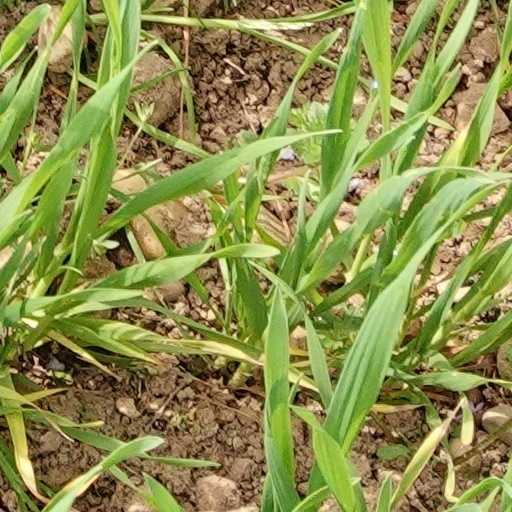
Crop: wheat